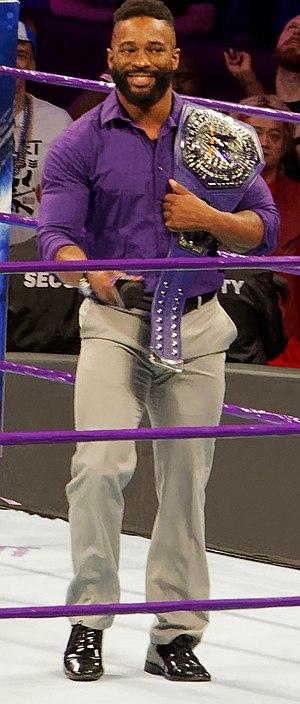
Cedric Alexander est un catcheur américain. Il travaille actuellement à la World Wrestling Entertainment, dans la division Raw.